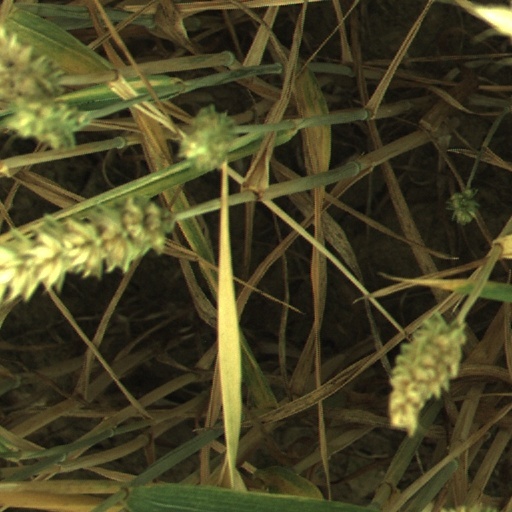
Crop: wheat